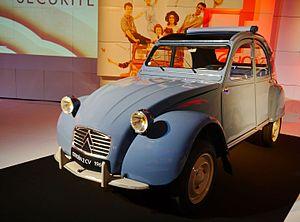
Une boîte de conserve, ou une boite de conserve, est un contenant métallique hermétique, permettant la mise en conserve des aliments et leur maintien à température ambiante. Traditionnellement, elle s’ouvre à l’aide d’un ouvre-boîte qui découpe le couvercle, à moins qu’elle ne soit dotée, comme c’est de plus en plus fréquemment le cas au XXIᵉ siècle, d’un dispositif d’ouverture facilitée.